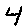
Label: 4